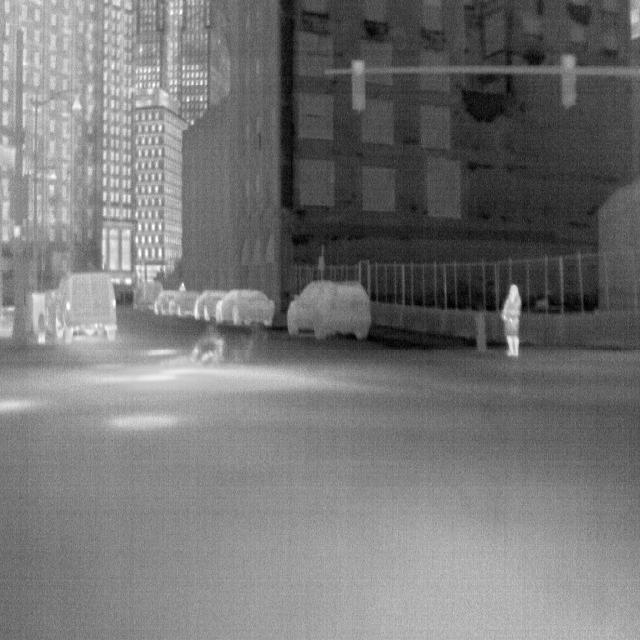
Detected objects:
label: person